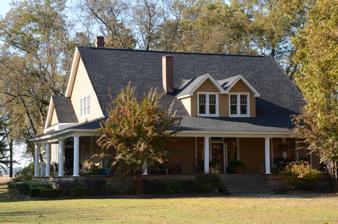
Building: Dean House (Portland, Arkansas)
Country: United States of America
Year built: 1910
Historic house in Arkansas, United States United States historic place Dean House U.S. National Register of Historic Places Location in Arkansas Show map of Arkansas Location in United States Show map of the United States Location Off US 165, Portland, Arkansas Coordinates 33°14′22″N 91°30′46″W / 33.23944°N 91.51278°W / 33.23944; -91.51278 Area less than one acre Built c. 1910 Architect Charles L. Thompson Architectural style Louisiana Raised Cottage MPS Thompson, Charles L., Design Collection TR NRHP reference No. 82000797 Added to NRHP December 22, 1982 The Dean House is a historic house off U.S. Route 165 in Portland, Arkansas .  The 1 + 1 ⁄ 2 -story house was designed by architect Charles L. Thompson and built c. 1910.  Stylistically, it is a Creole cottage , a simple rectangular shape mounted in a foundation with brick piers.  The roof extends over a wraparound porch, which is supported by Tuscan columns.  The roof is pierced by a pair of gabled dormers that are decorated with fish-scale shingles. The house was listed on the National Register of Historic Places in 1982. See also Pugh House (Portland, Arkansas) , another Thompson-designed house next door National Register of Historic Places listings in Ashley County, Arkansas References